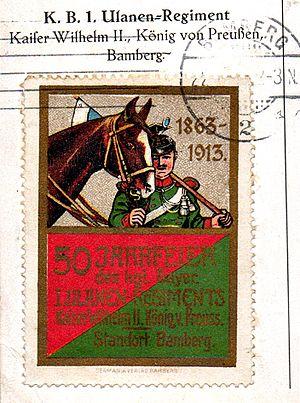
La division de cavalerie bavaroise est une unité de cavalerie de l'armée bavaroise, partie de l'armée impériale allemande. Elle a combattu pendant la Première Guerre mondiale.